Marilyn Monroe in popular culture

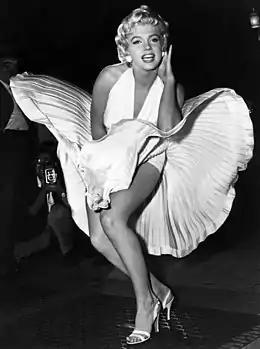
While still in character, Monroe posed over the updraft of a New York City subway grating during the filming of "The Seven Year Itch" in Manhattan. The scene has been imitated on numerous occasions since the film was released.

See also: "Mondo Marilyn: An Anthology of Fiction and Poetry" Richard Peabody and Lucinda Ebersole (Eds), St. Martin's Press (1995),